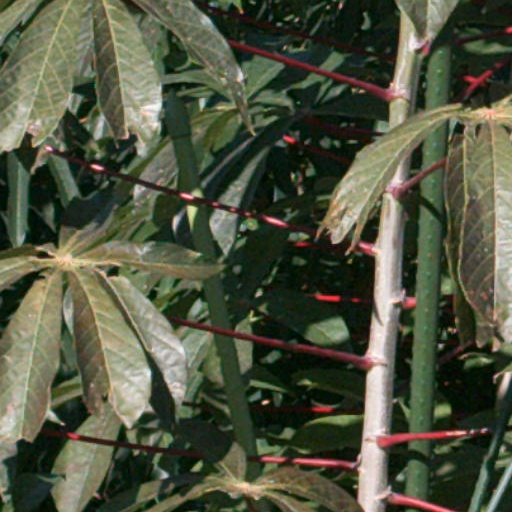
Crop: cassava